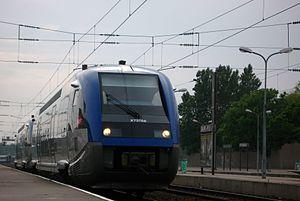
Jusqu’à sa fusion avec le réseau TER Picardie le 28 août 2017 pour former le réseau TER Hauts-de-France, le réseau TER Nord-Pas-de-Calais disposait de 15 locomotives électriques BB 22200, 10 voitures omnibus à deux niveaux rénovées, 33 rames automotrices électriques Z 23500, 47 automotrices électriques Z 24500, 16 automotrices électriques Z 55500 et 5 autorails grande capacité diesel X 76500.